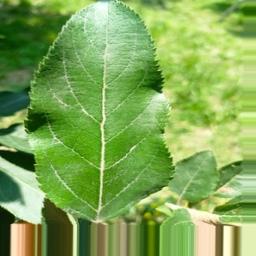
Label: Healthy